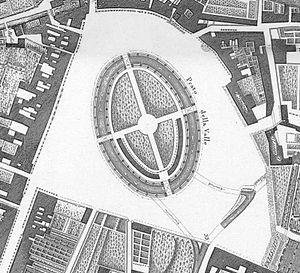
Le Prato della Valle est une place de 8,86 hectares de forme elliptique à Padoue, en Italie. C'est la plus grande place d'Italie et une des plus grandes de toute l'Europe. La configuration actuelle du lieu date de la fin du XVIIIᵉ siècle et est caractérisée par une île elliptique centrale appelée île Memmia d'environ 20 000 m², elle-même entourée d'un canal sur les berges duquel se trouvent plusieurs statues.